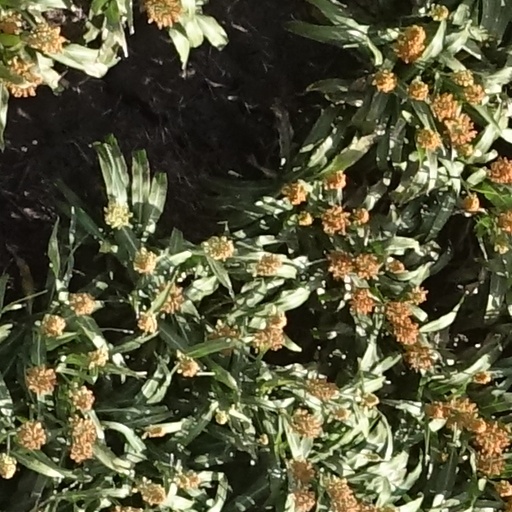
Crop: sorghum